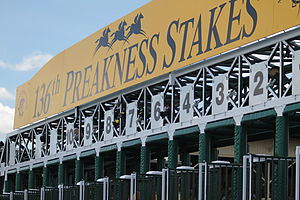
Preakness Stakes
Startboksene ved Preakness Stakes i 2011.
Preakness Stakes er et amerikansk hestevæddeløb, der årligt afholdes den tredje lørdag i maj hvert år på Pimlico Race Course i Baltimore, Maryland. Løbet er åbent for tre-årige hingste og hopper af racen engelsk fuldblod. Løbet er i Klasse I og løbes over en distance på på 9,5 furlongs på underlag af jord. Hingste og vallakker bærer 126 pund; hopper 121 pund. Løbet er det andet løb i den amerikanske serie Triple Crown, og afholdes to uger efter Kentucky Derby, og tre uger før Belmont Stakes.